Decolonization of public space

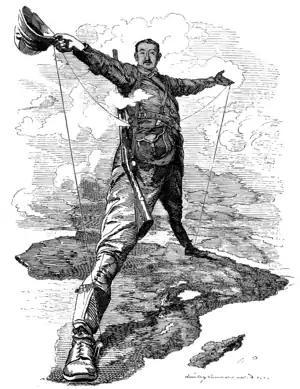
British Africa "From Cairo to the Cape" according to Cecil Rhodes.

A statue of Leopold II, inaugurated in 1928 by Albert I, was installed in Kinshana (named Leopoldville in his honor until 1966) in front of the Palais de la Nation, the current presidential building.